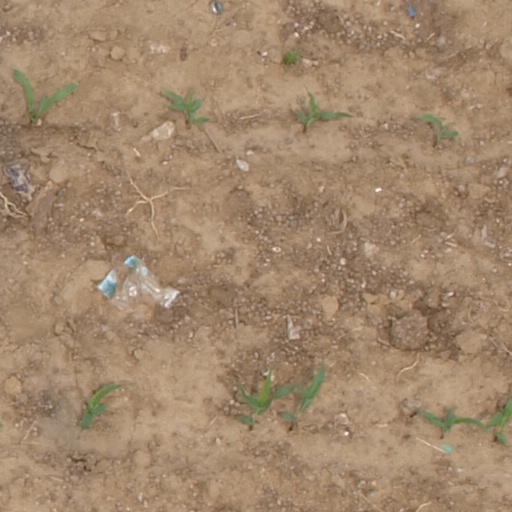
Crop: maize; corn